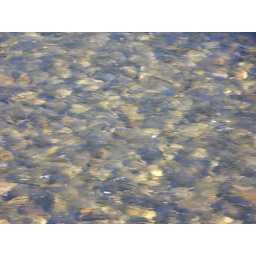
Arkansas River bed under shallow water-- possibly a nice screen wallpaper or background for other purposes